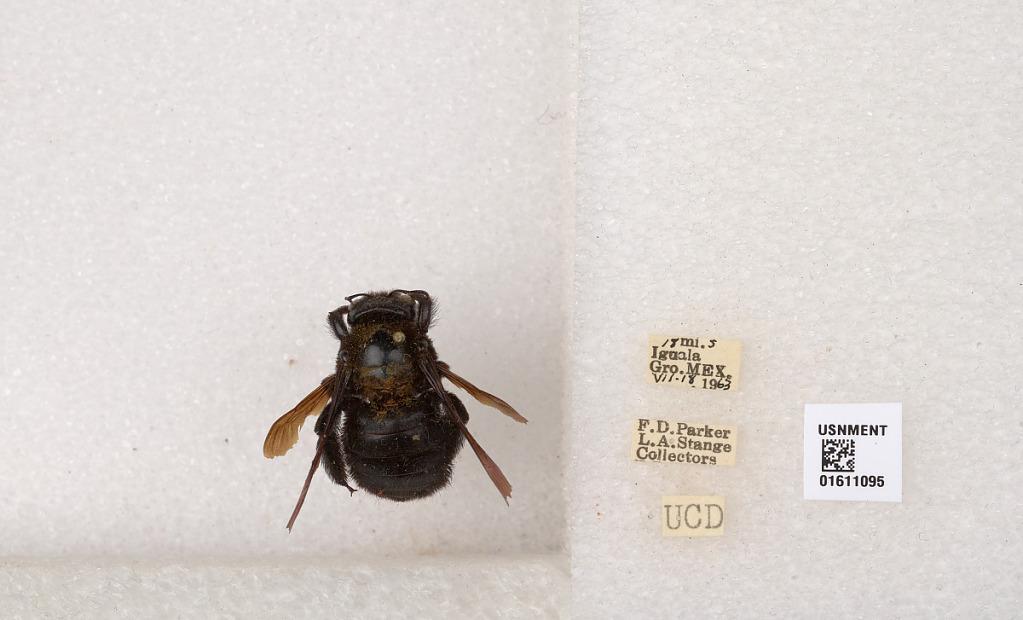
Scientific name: Xylocopa (Neoxylocopa) sp.
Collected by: W. Bokermann
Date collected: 1963-7-18
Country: Mexico
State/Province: Guerrero
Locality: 18 mi. S Iguala (Iguala de la Independencia)